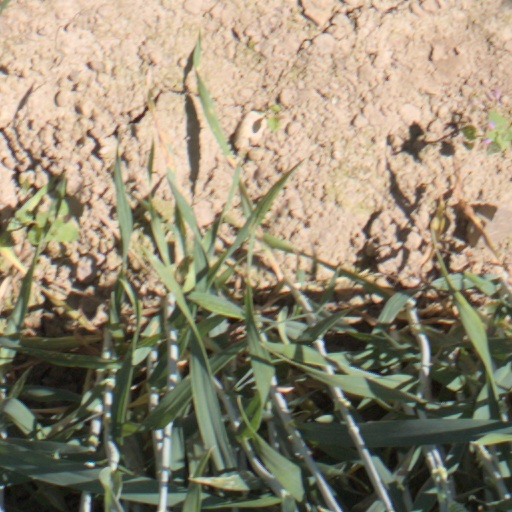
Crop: wheat